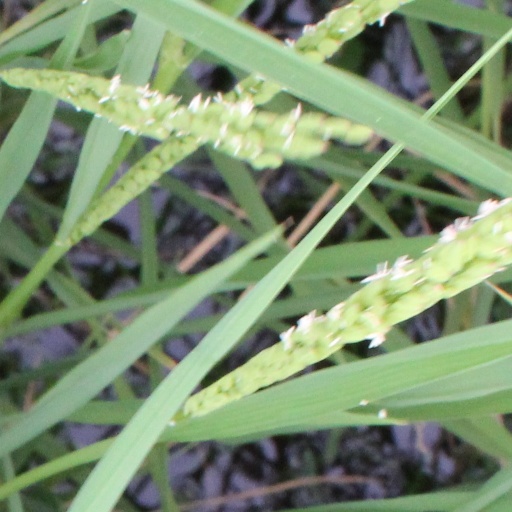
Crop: rice